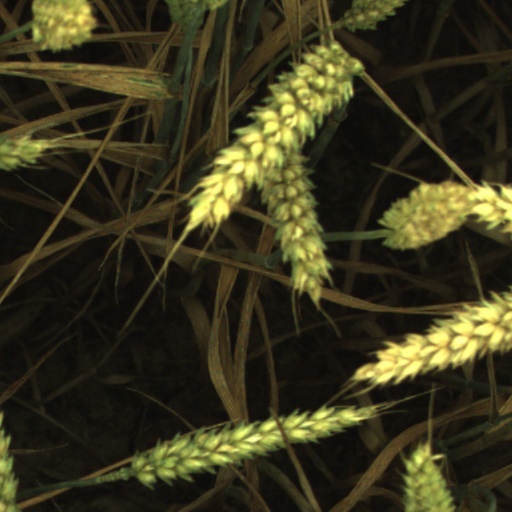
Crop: wheat